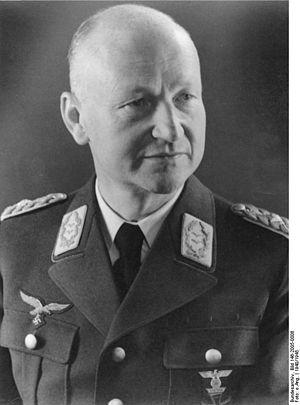
Les grades de la Wehrmacht étaient différents dans les trois armées Heer, Luftwaffe et Kriegsmarine.